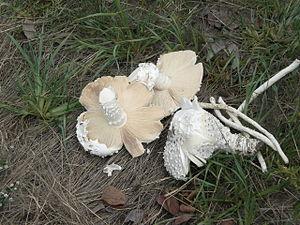
La cuisine namibienne est une cuisine d'Afrique australe qui présente des similitudes avec celle de l'Afrique du Sud. La viande y tient une place importante, qu'il s'agisse d'animaux domestiques ou de gibier.